Sully Historic Site

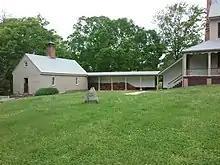
Kitchen / Laundry building at the West end of the Main House.

The kitchen / laundry building is divided in two by a large double fireplace. One fireplace faces the kitchen on the side nearest the main house, the other fireplace faces the laundry. Both fireplaces are served by the large chimney that comes through the center of the roof.